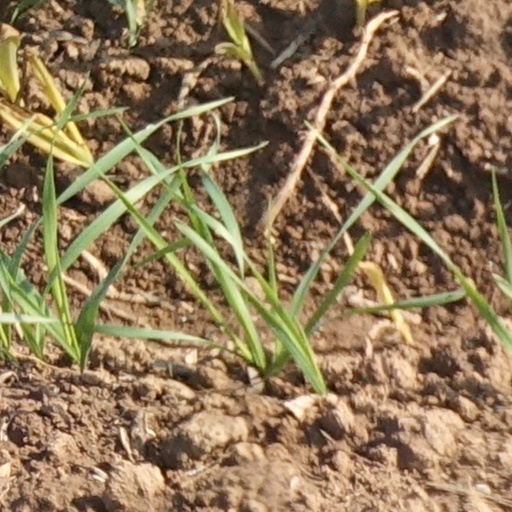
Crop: wheat